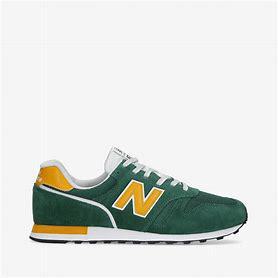
Brand: New
Model: Balance New Balance 373